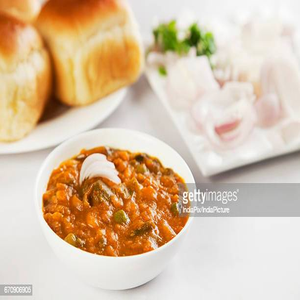
Dish: pavbhaji